Victoria Park, Hamilton, Bermuda

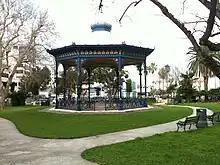
View of the bandstand

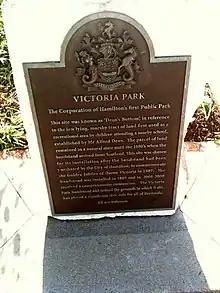
Plaque near north-west entrance

After the bandstand restoration, the Corporation of Hamilton erected a plaque in the park, with the following inscription: